Constitution of the United Kingdom

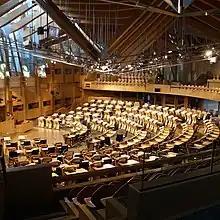
The Scottish Parliament at Holyrood has 129 MSPs with extensive powers, including taxation.

The executive branch, while subservient to Parliament and judicial oversight, exercises day to day power of the British government. The UK remains a constitutional monarchy. The formal head of state is Charles III, the monarch since 2022. No Queen or King has withheld assent to any bill passed by Parliament since 1708, and all constitutional duties and power are accepted by binding convention to have shifted to the prime minister, Parliament or the courts. Over the 17th century, the Petition of Right was asserted by Parliament to prevent any taxation by the monarch without Parliament's consent, and the Habeas Corpus Act 1640 denied the monarch any power to arrest people for failing to pay taxes.